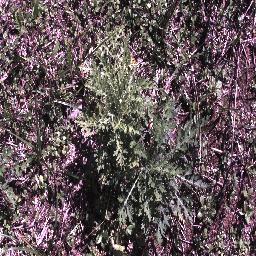
Label: parthenium